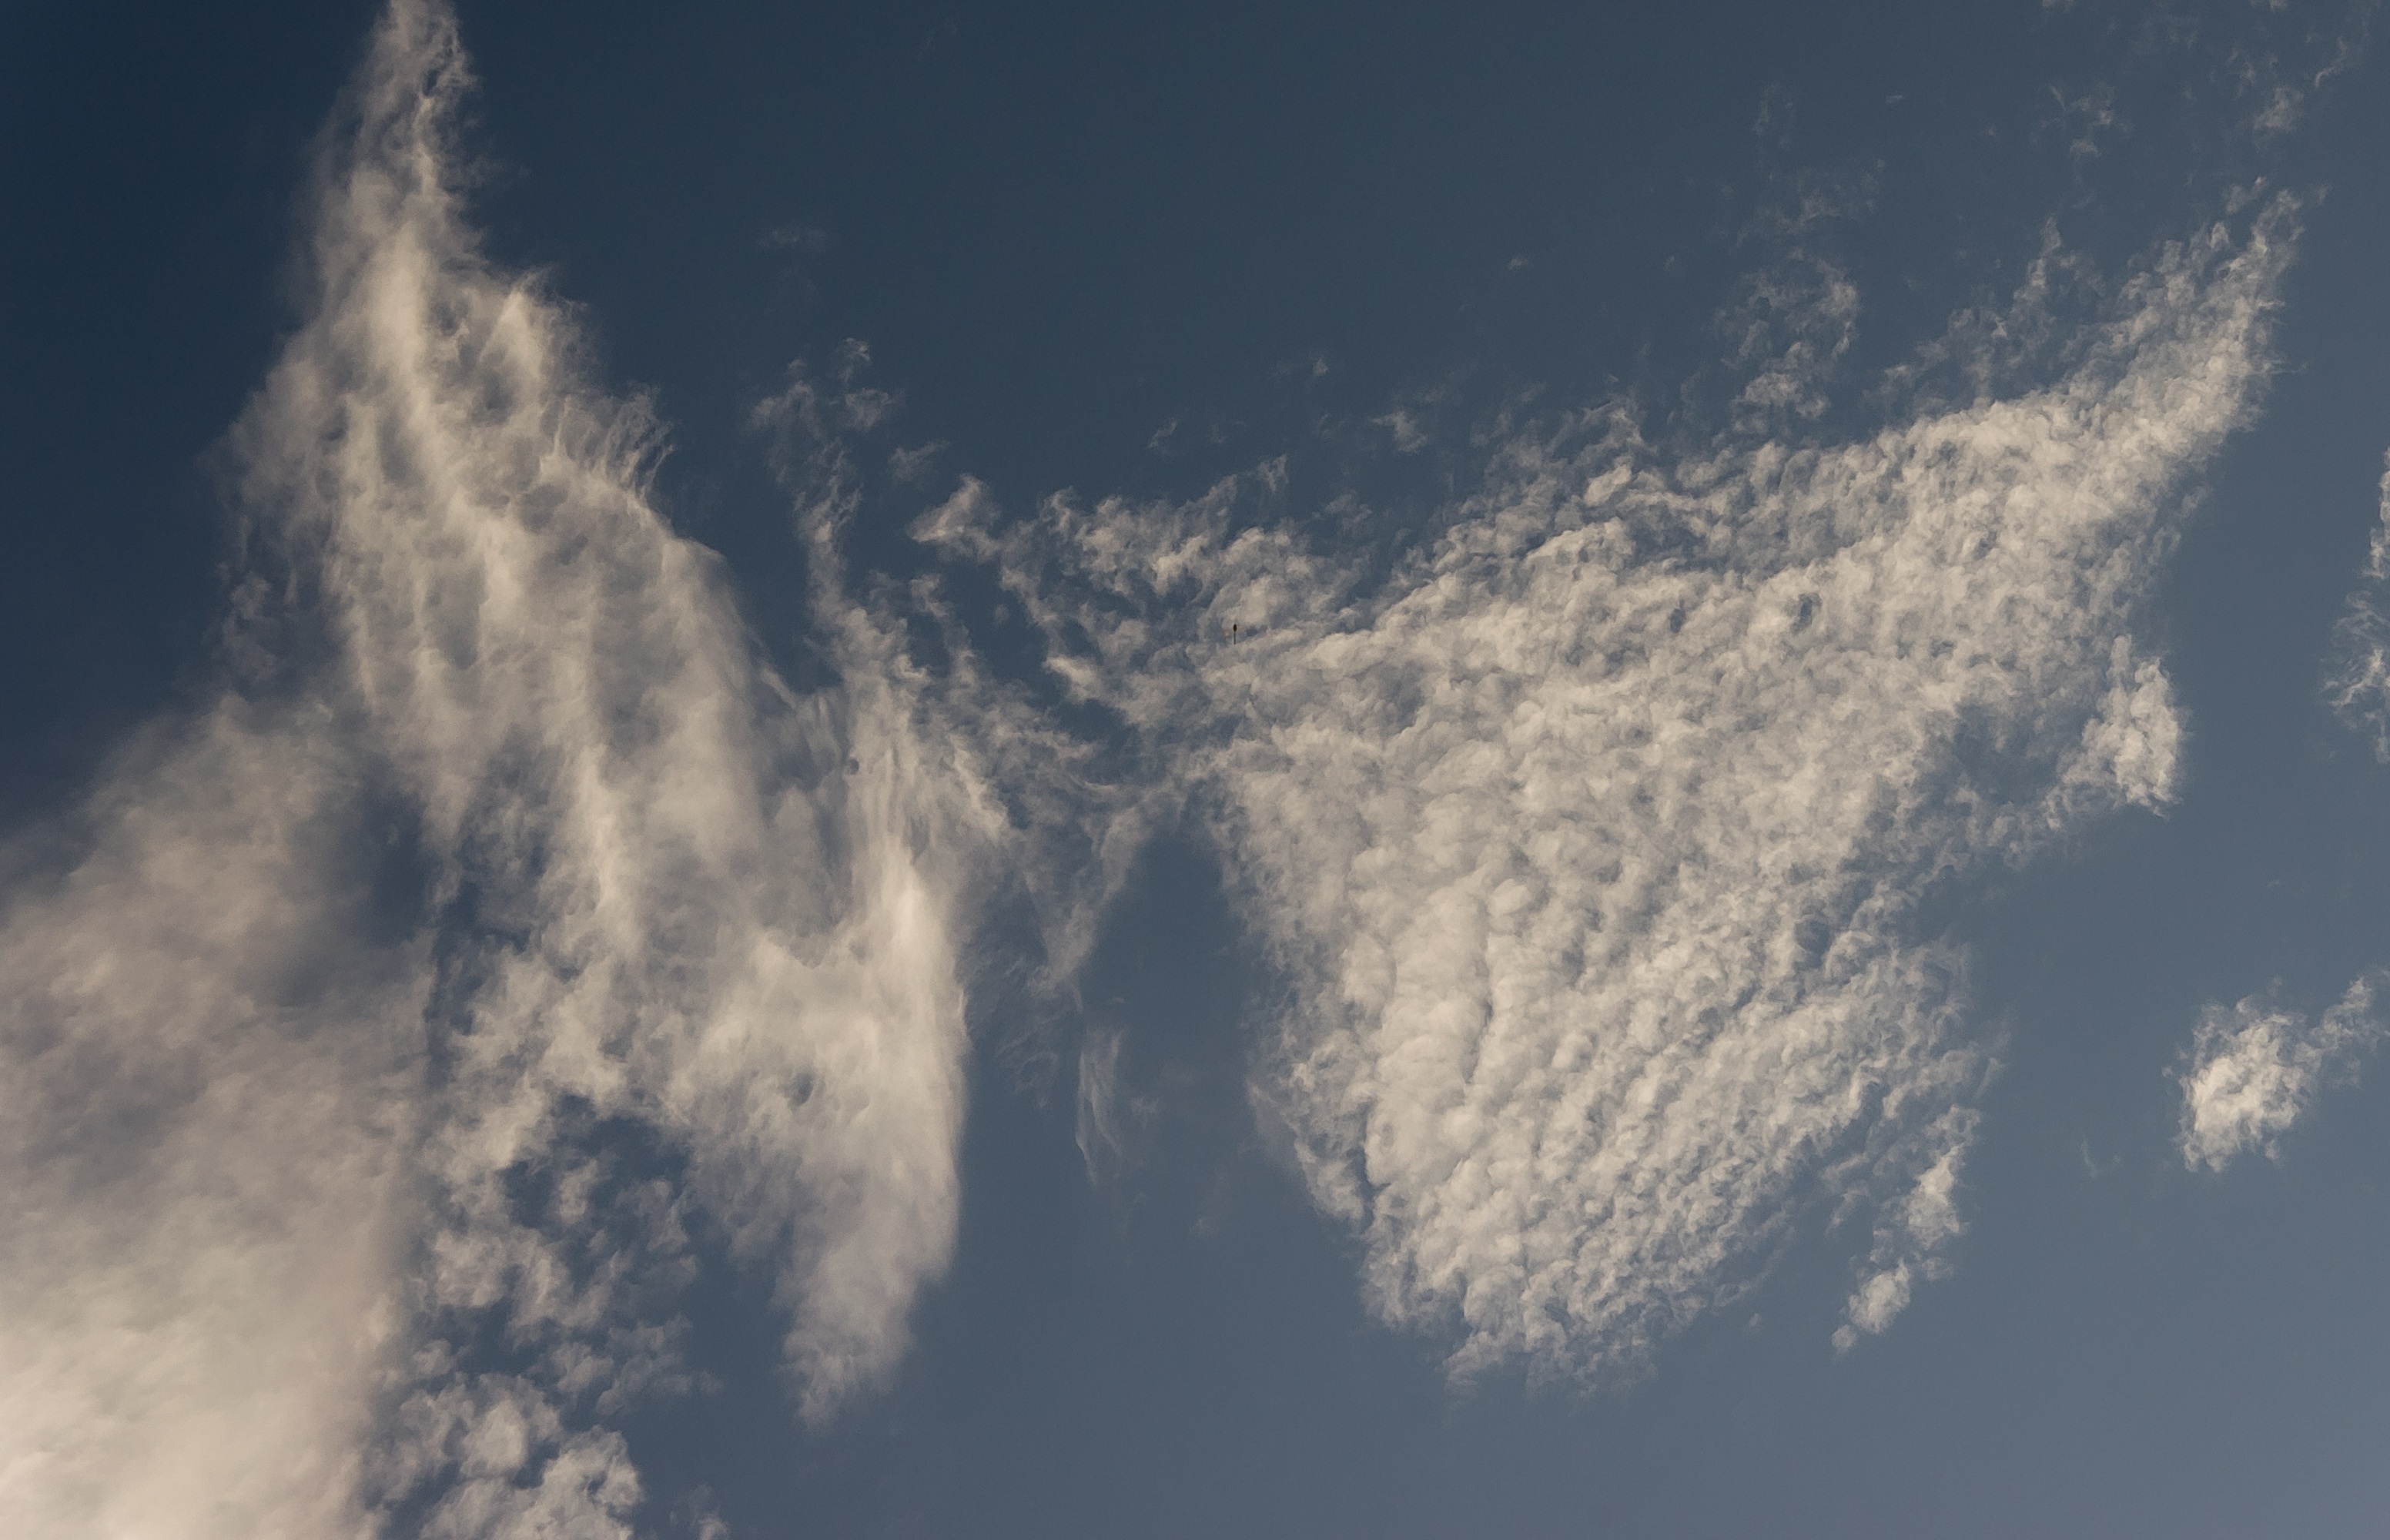
cloud, sky, white, sunlight, atmosphere, pattern, fluffy, cumulus, blue, clouds, delicate, meteorological phenomenon, atmosphere of earth